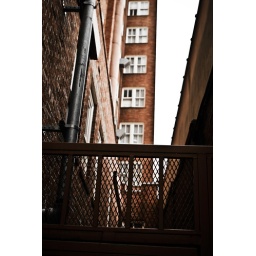
narrow red building in downtown san antonio.